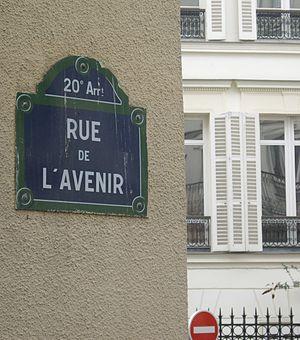
Rue de l'Avenir, Paris 20e
Rue de l'Avenir à Bruxelles
La rue de l’Avenir est une rue du 20ᵉ arrondissement de Paris, dans le quartier Saint-Fargeau.